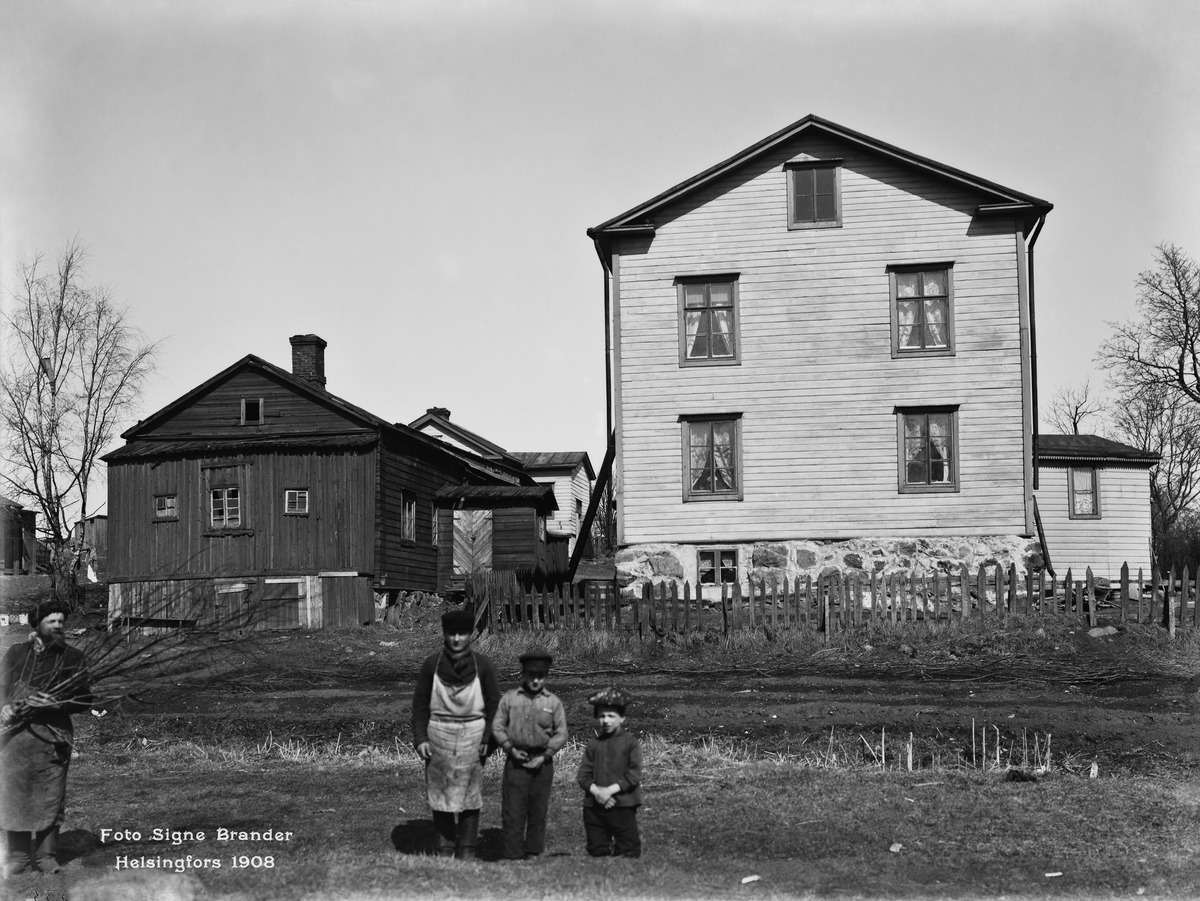
Etu-Töölö, Berga 9
sisällön kuvaus: Etu-Töölö, Berga 9.  Nykyinen Cygnaeuksenkadun ja Museokadun kulma. Kuvattu Museopuistikon kohdalta koilliseen. mustavalkoinen
Kuvaaja: Brander, Signe, valokuvaaja
Ajankohta: kuvausaika 1908
Paikka: Suomi, Uusimaa, Helsinki, Töölö Helsinki, Etu-Töölö Helsinki
Aiheet: puurakennukset